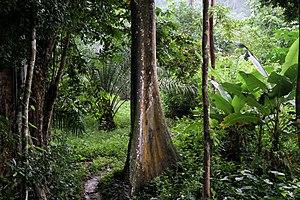
Tayap est un petit village situé dans la région du Centre du Cameroun entre la capitale du pays, Yaoundé, et Douala. Le village de Tayap dépend du département du Nyong-et-Kellé et de l'arrondissement de Ngog-Mapubi.
L'agriculture du Cameroun est la principale source de croissance et de devises du pays, jusqu'à 1978 quand la production de pétrole a démarré. En 2004, l'agriculture représentait 44 % du PIB. L'activité agricole et la productivité du secteur ont baissé au cours du boom du pétrole pendant les années 1980. L'agriculture est la principale occupation pour 56 % de la population active au Cameroun en 2003, bien que seulement environ 15,4 % des terres soient arables.
Une agroforêt, aussi appelée système agroforestier, est une forêt dont la composition faunistique et floristique sont gérées par la ou les populations humaines locales.
L'environnement au Cameroun est l'environnement du pays Cameroun, pays d'Afrique.